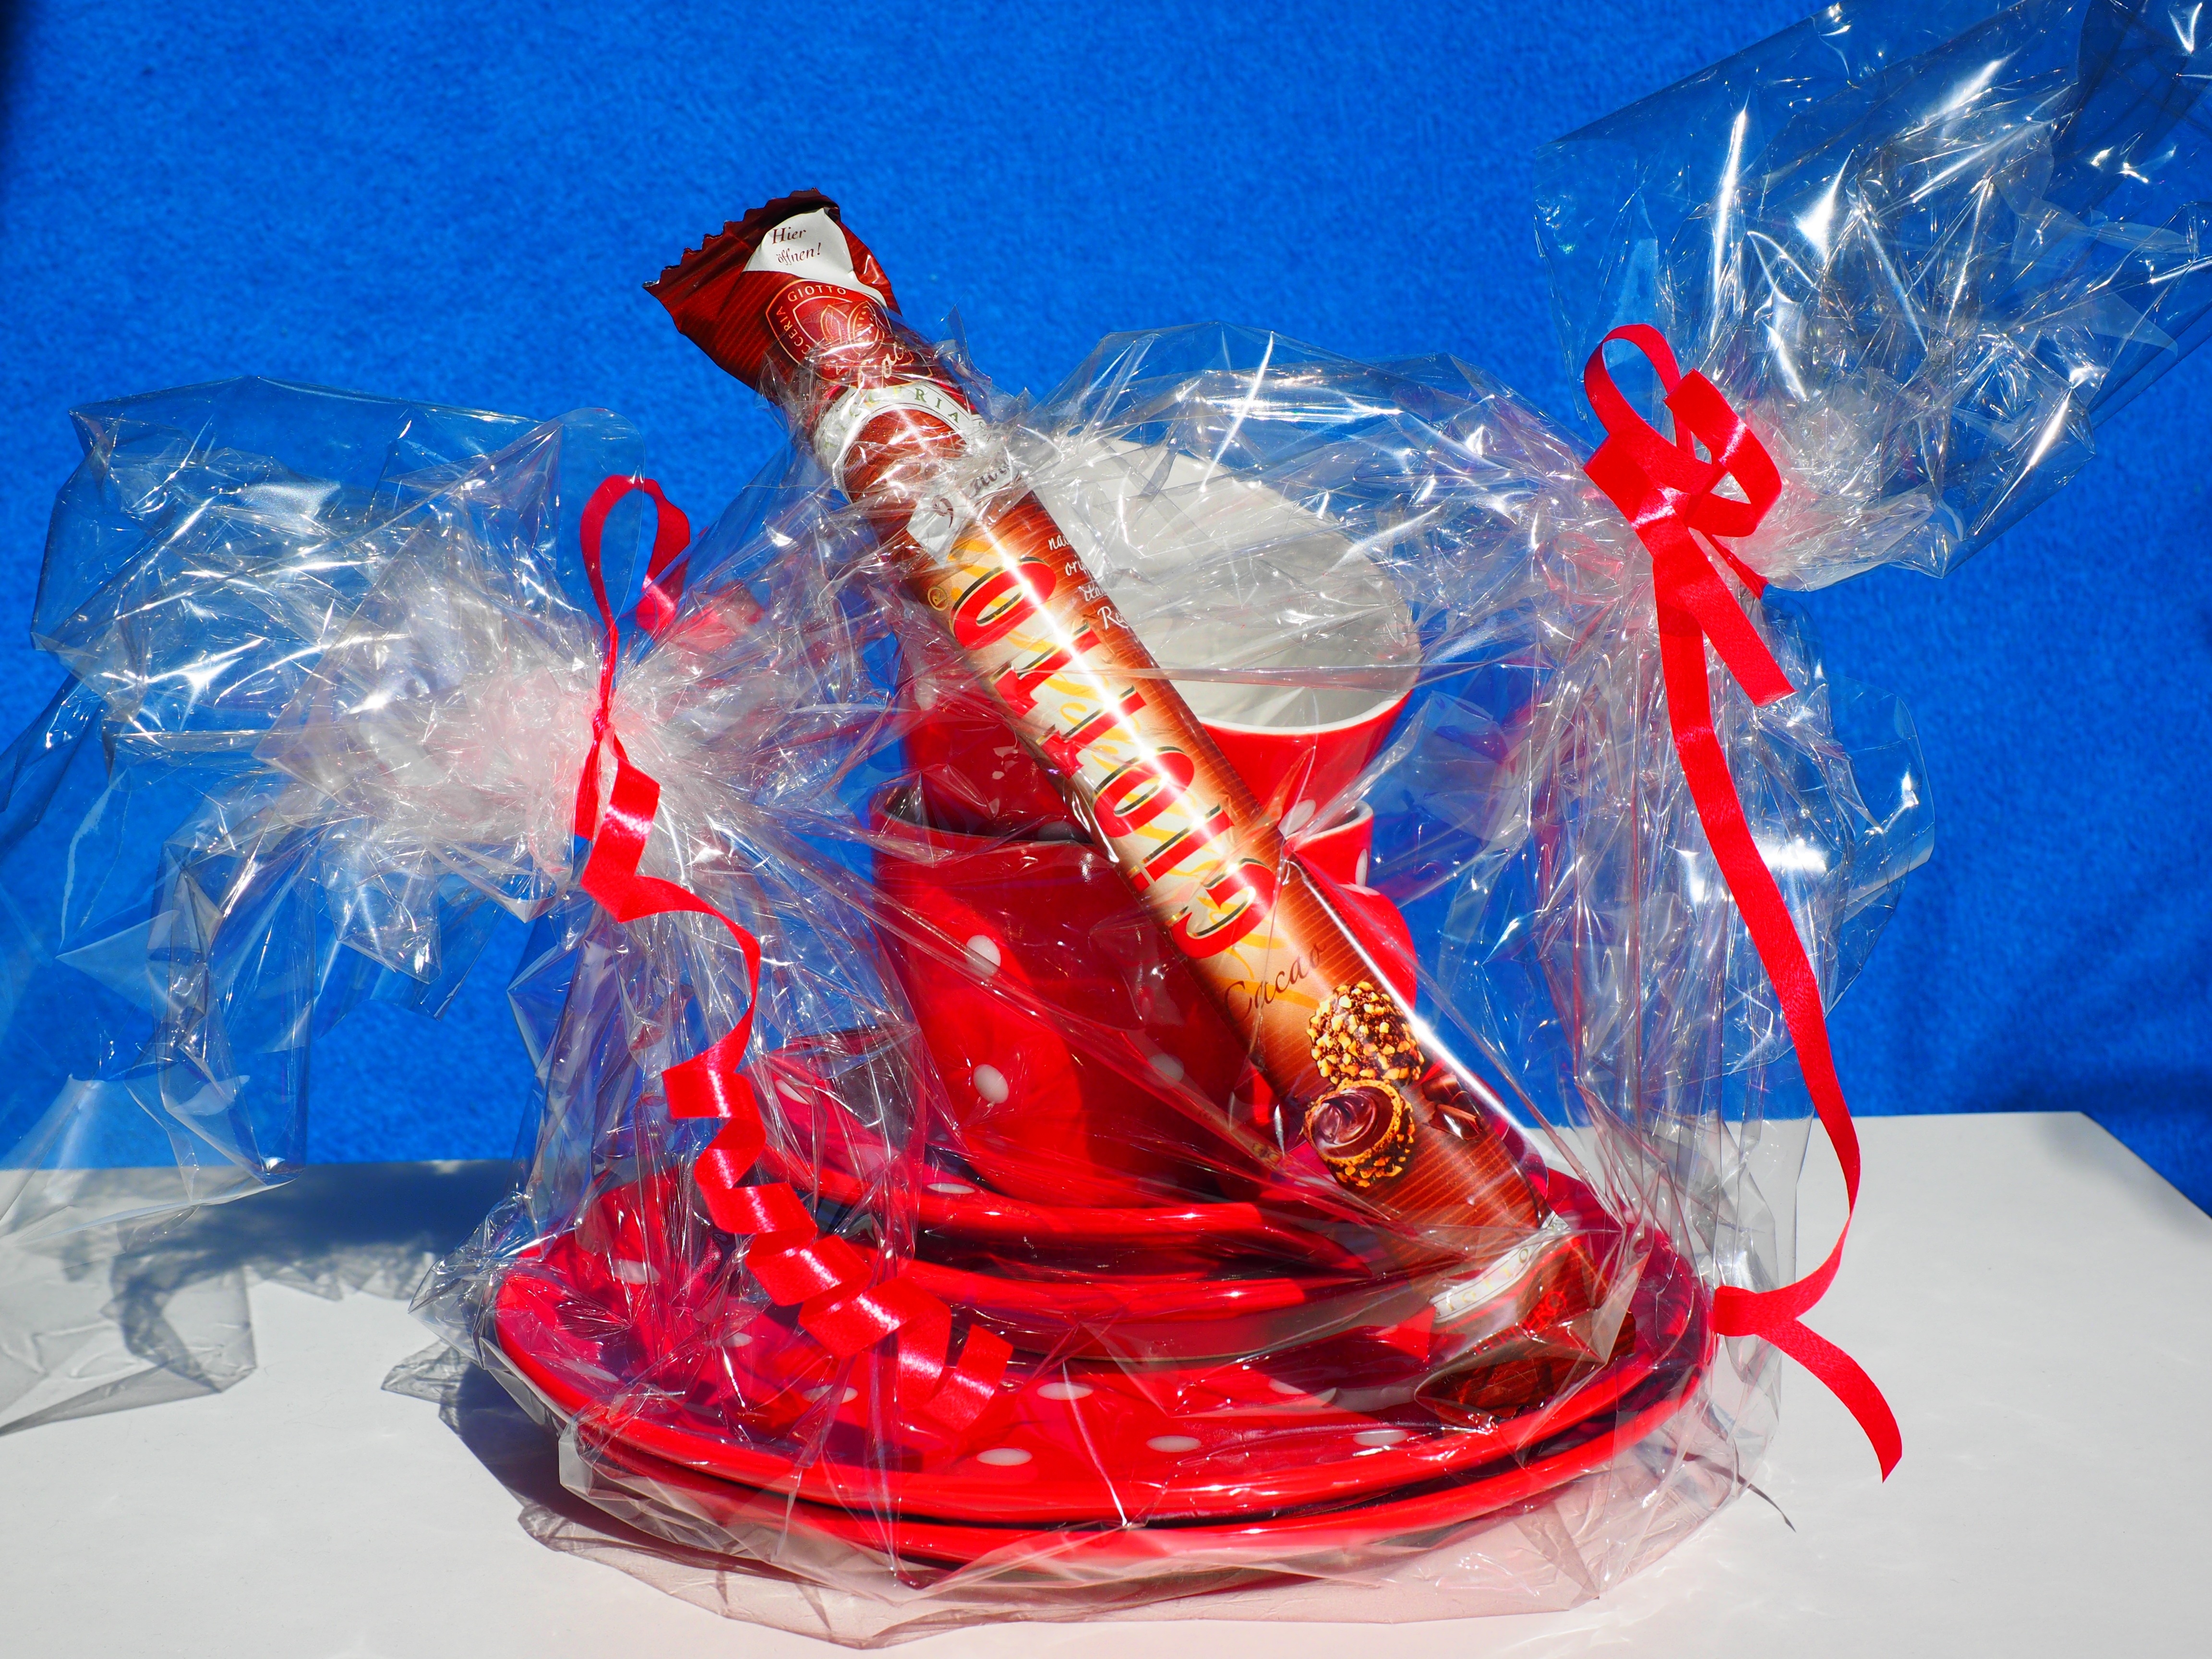
gift, red, plate, christmas, christmas tree, christmas decoration, t, packed, santa claus, coffee mugs, mitbringsel, birthday present, giotto, wedding gift